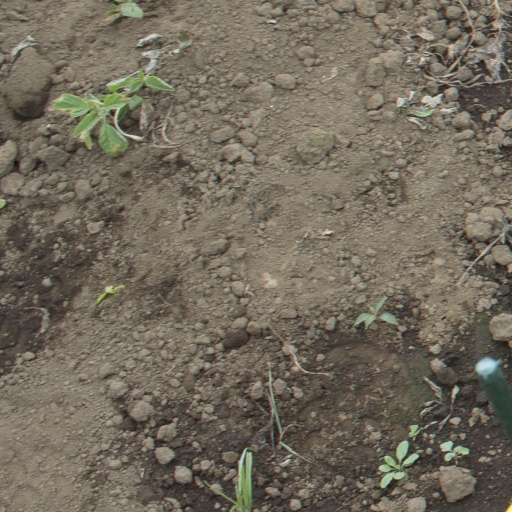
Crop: soybean